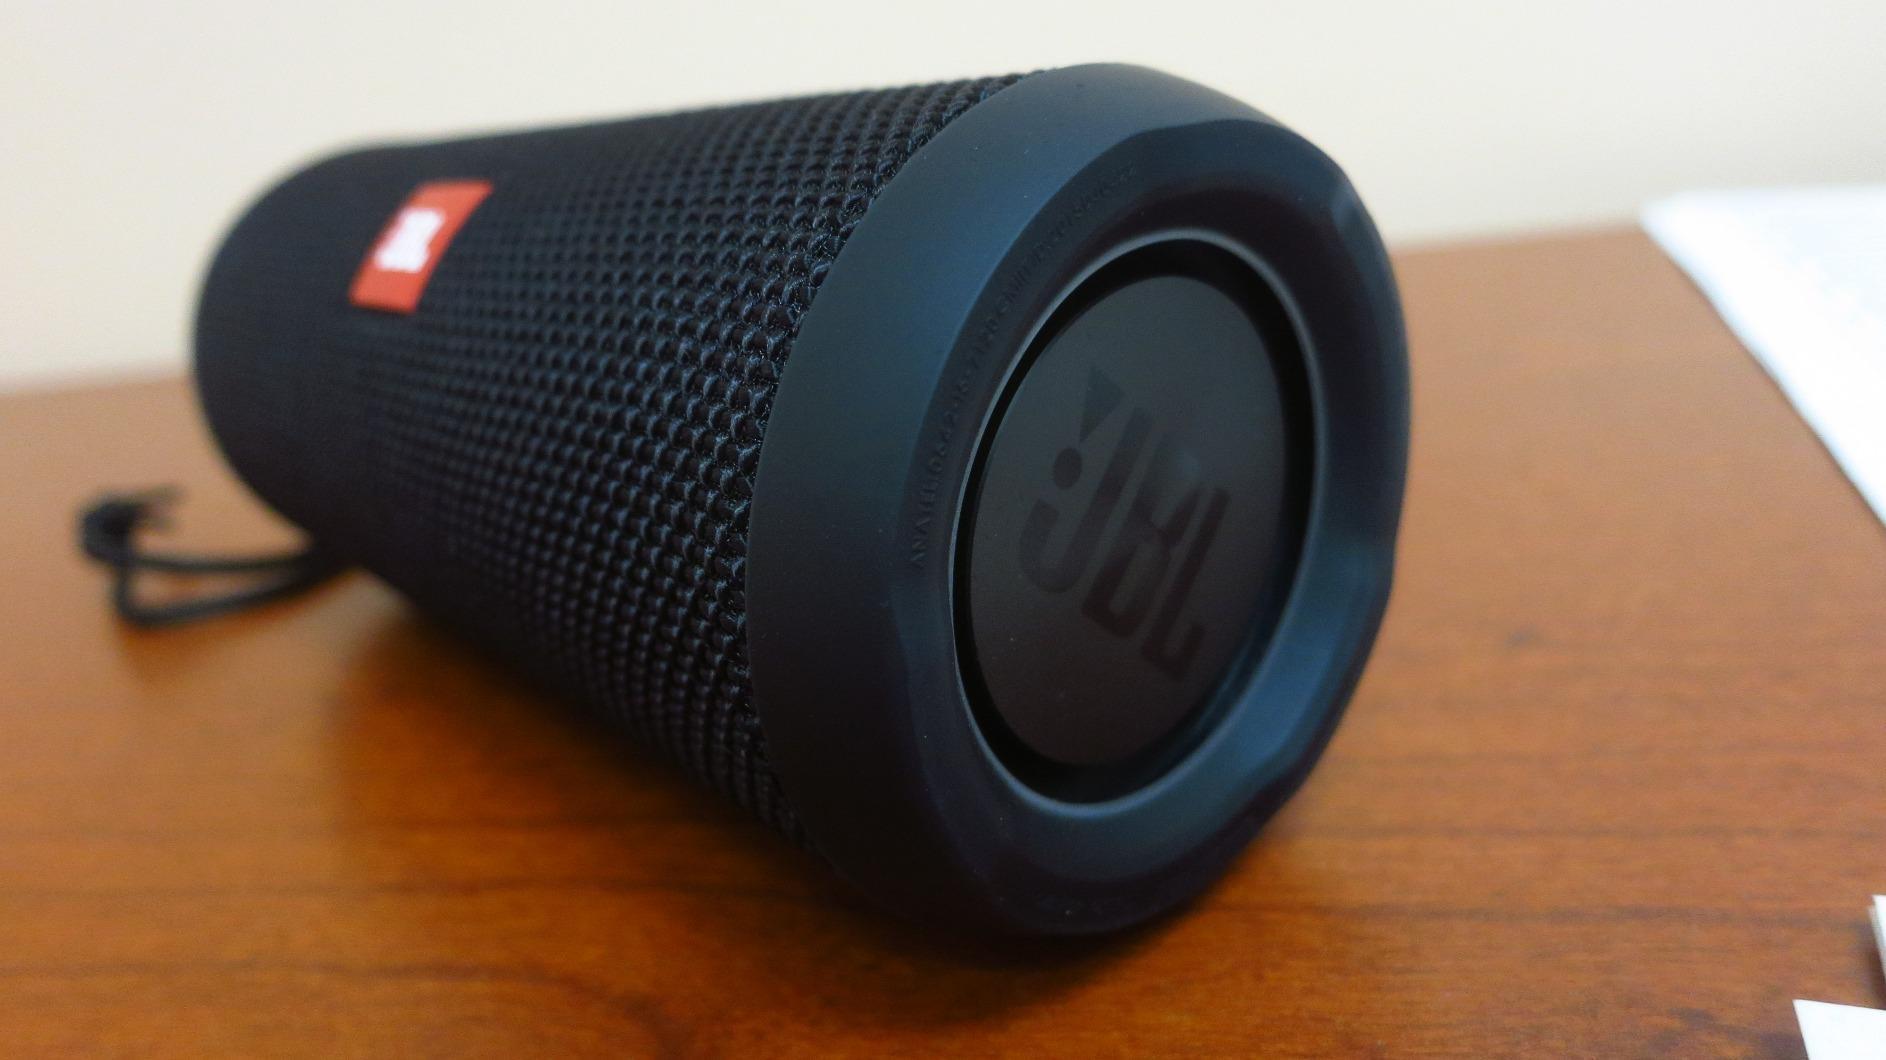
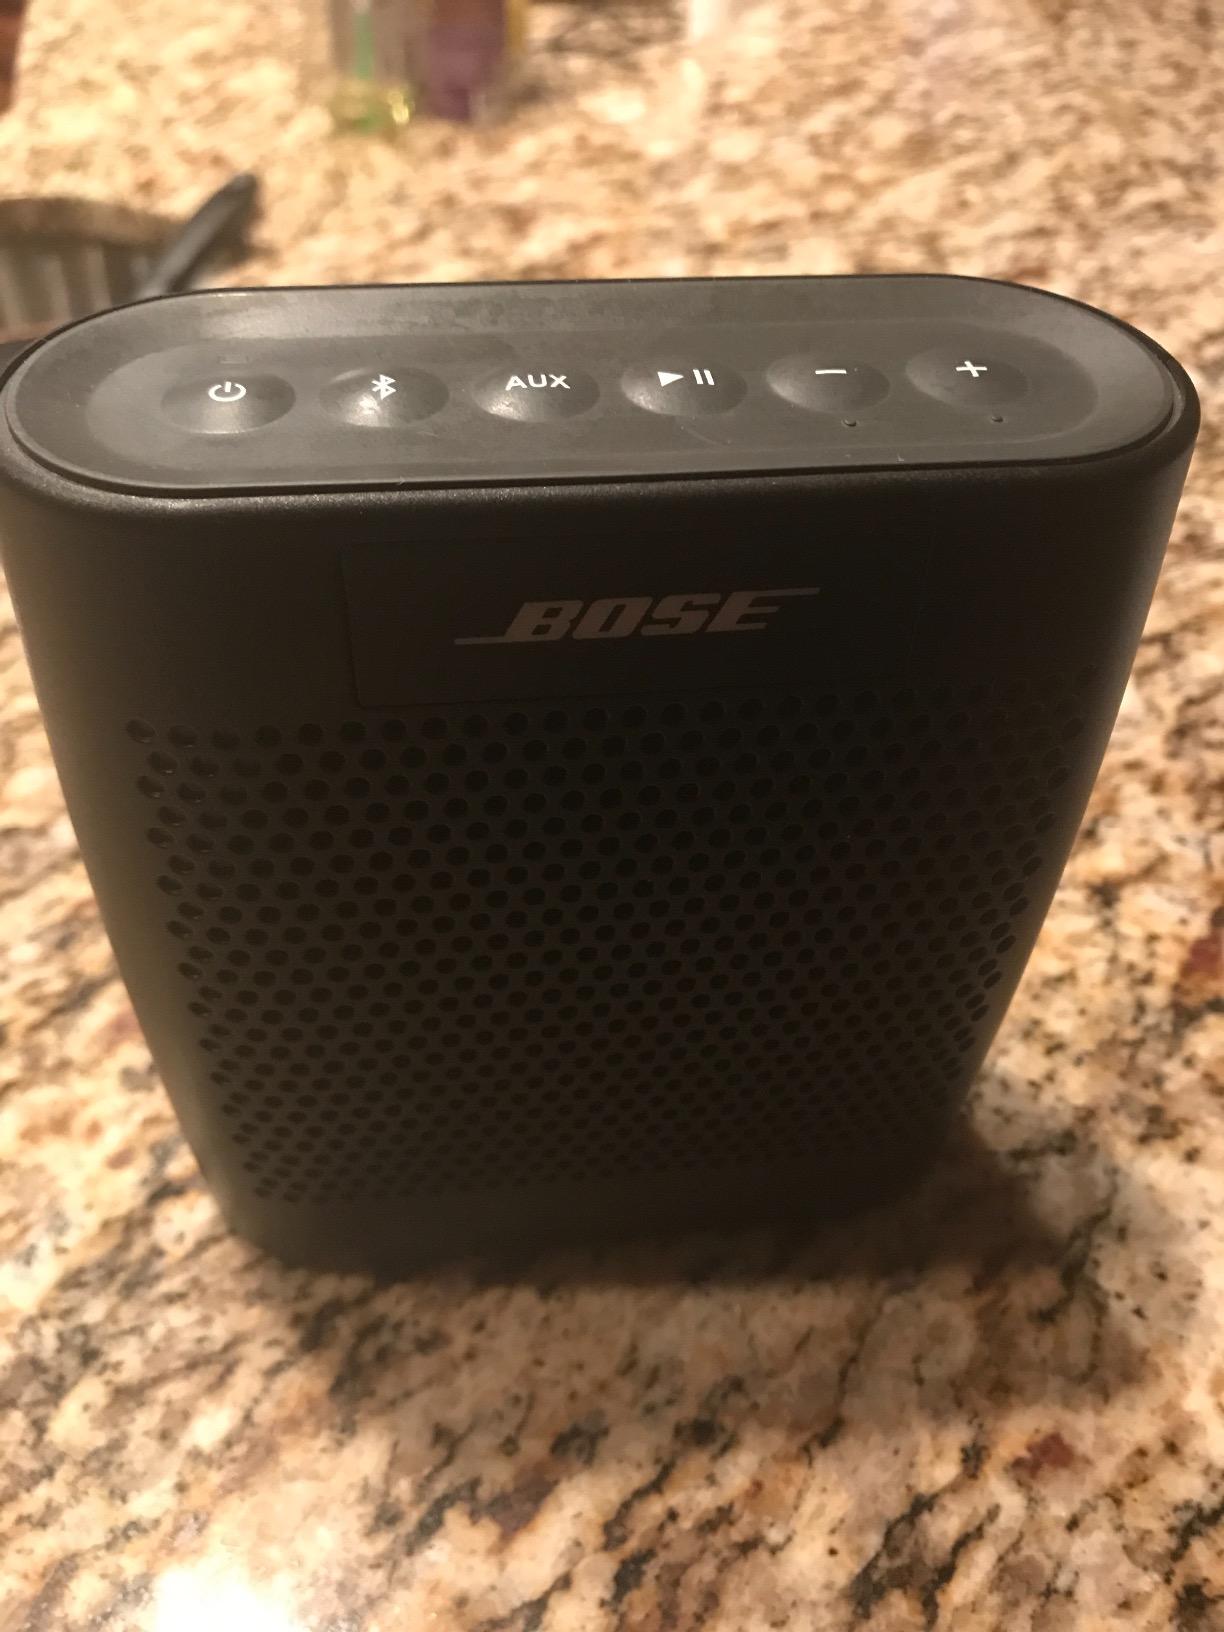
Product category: speaker
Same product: no